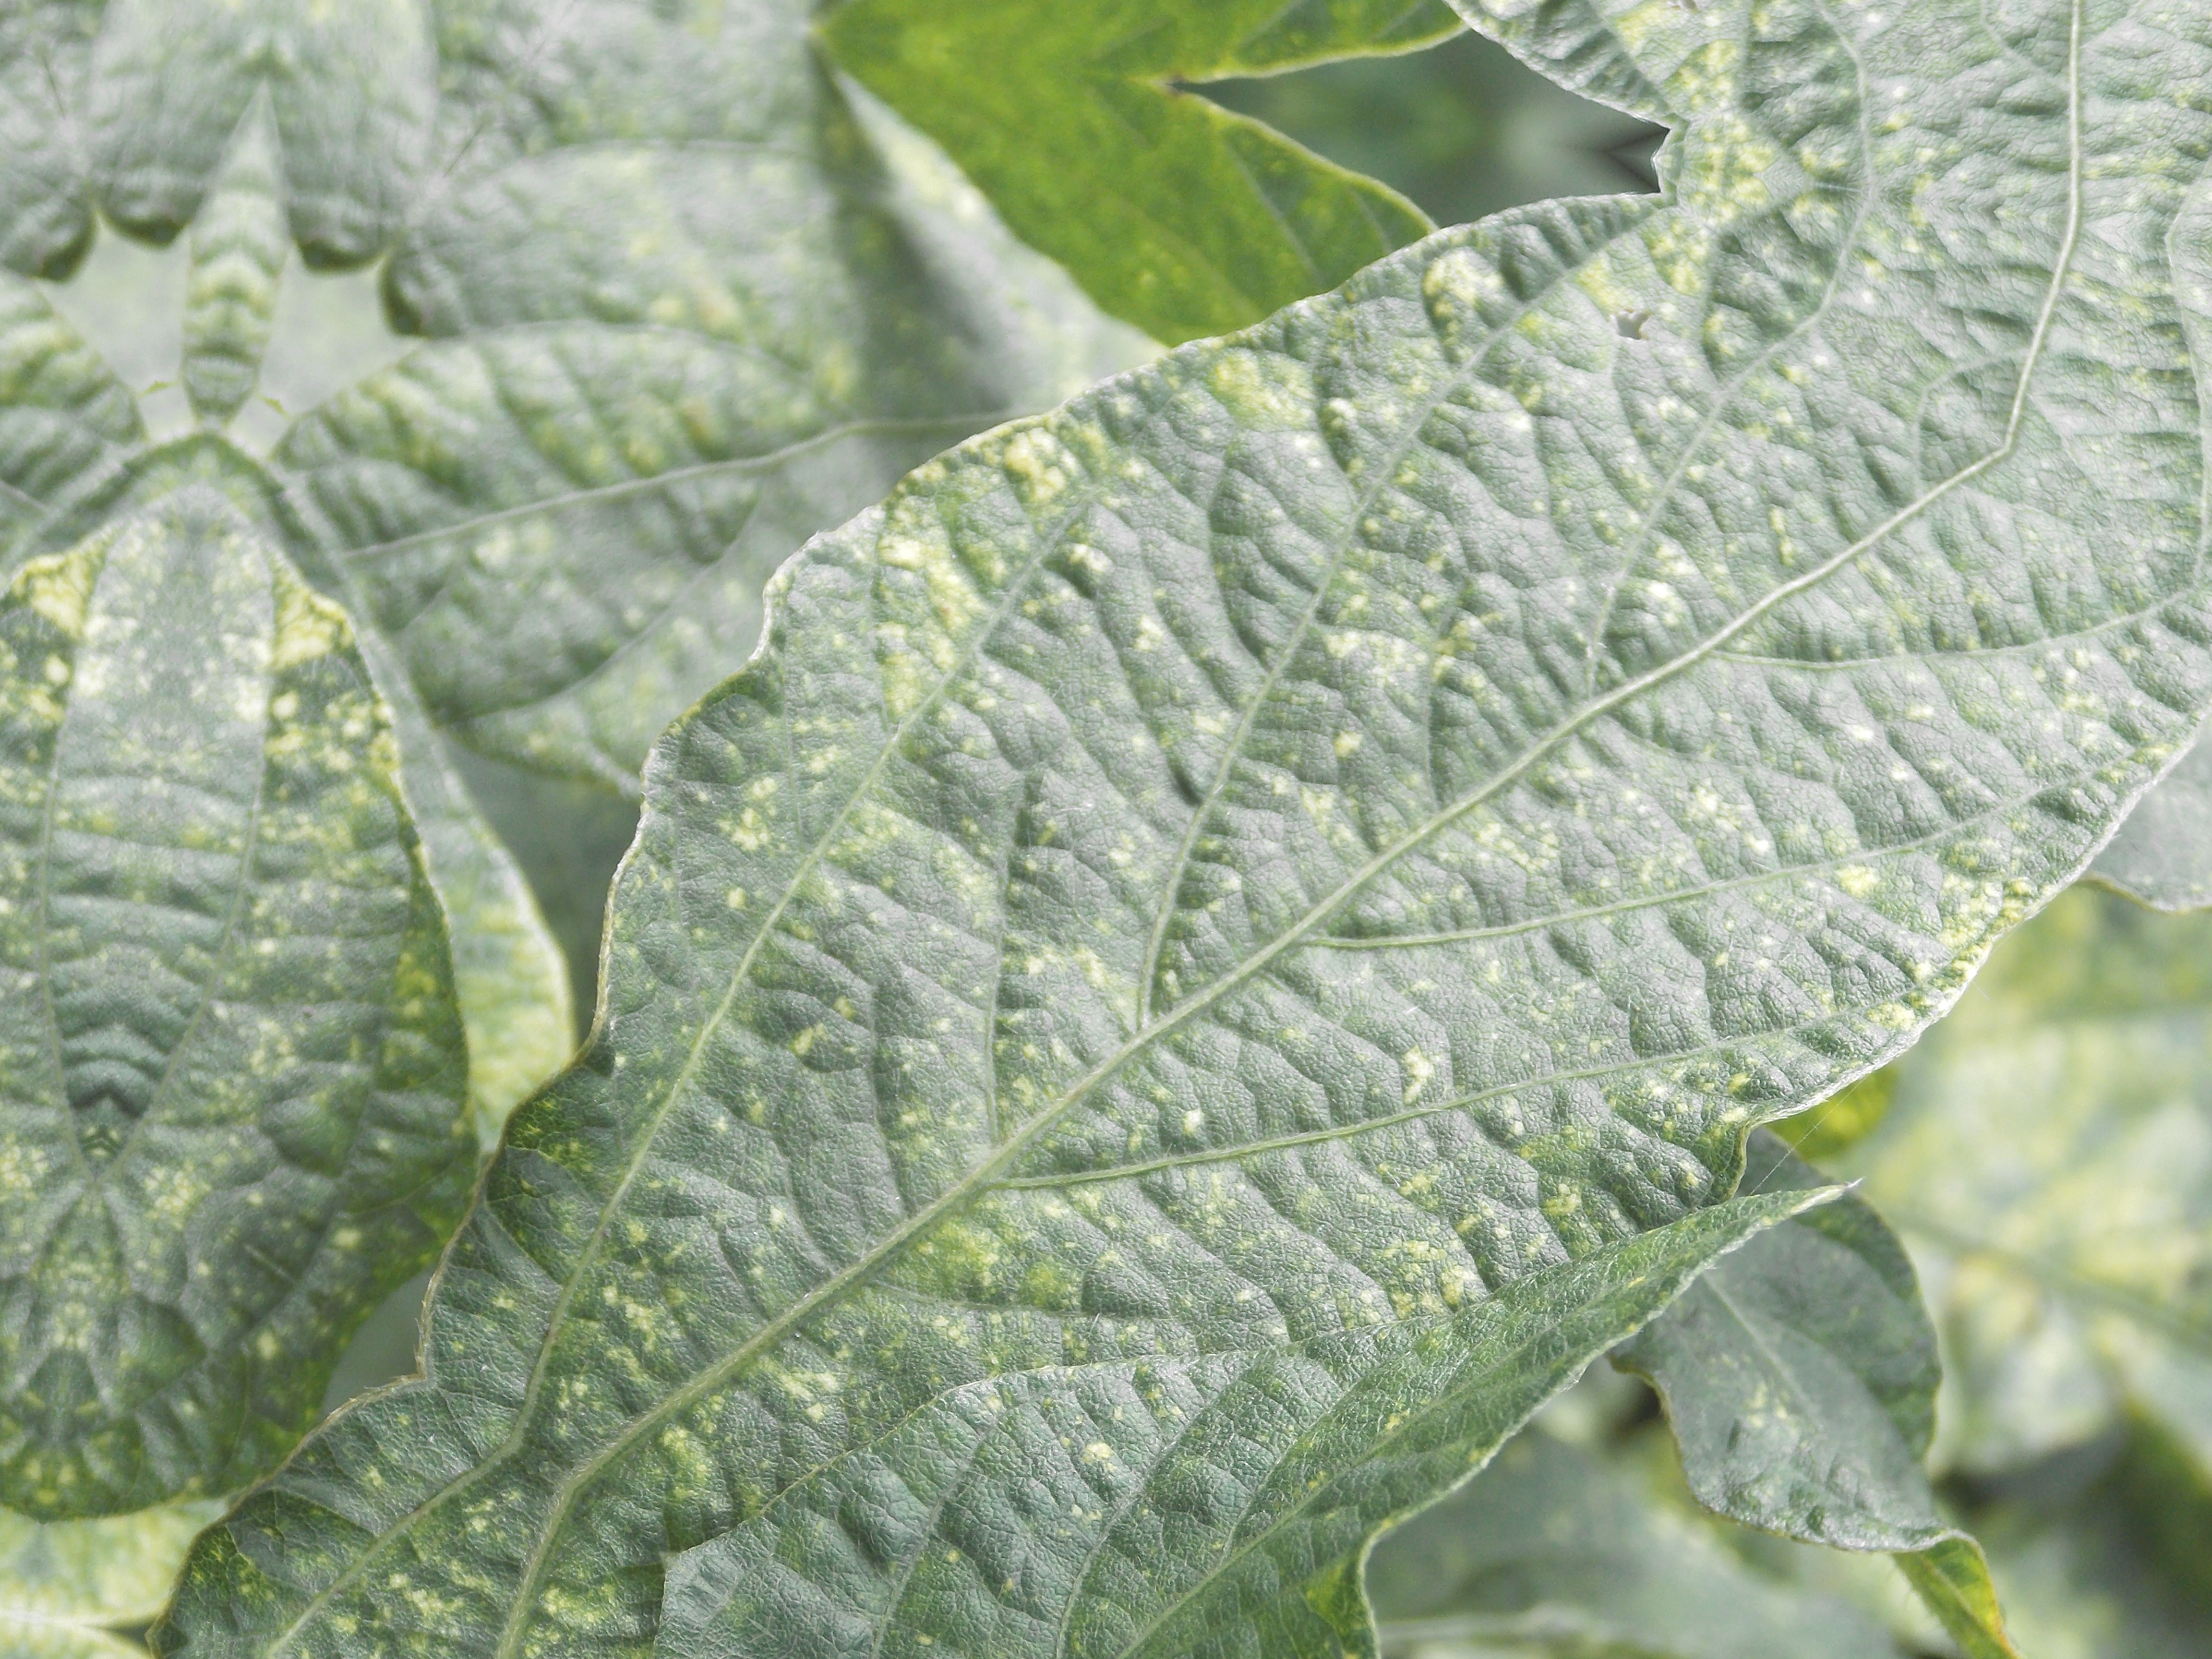
Label: Disease